Ed Joyce

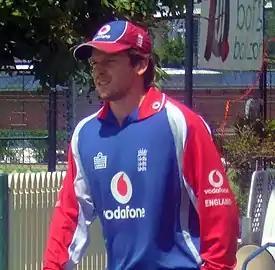
Joyce in 2007

Edmund Christopher Joyce (born 22 September 1978) is an Irish cricket coach and former cricketer who played for both the Ireland and England national cricket teams. After beginning his career with Middlesex, he moved to Sussex in 2009, before returning to Ireland to play for Leinster Lightning in the fledgling first-class competition, the Irish Inter-Provincial Championship. A left-handed batsman and occasional right-arm bowler of medium pace, Joyce is widely regarded as one of the best cricketers produced by Ireland.